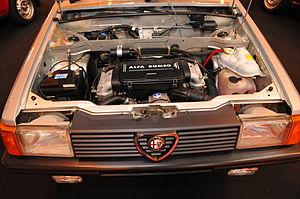
Curieux destin que celui de l’Arna (1983-87). Née à une période charnière où l’engouement pour les berlines compactes est de plus en plus fort, dans le sillage de la Golf qui a révolutionné la catégorie en 1975, elle sera le plus gros échec commercial du constructeur milanais. Fiat sort sa Ritmo en 78, Lancia la Delta dans la foulée. Alfa se doit de suivre mais, bien qu’intégré à la holding étatique IRI (Istituto per la Ricostrizione Industriale), n’a pas les moyens de ses ambitions. La firme décide alors de s’allier à un confrère afin d’économiser les frais de développement et gagner du temps sur le lancement produit, en assemblant un modèle déjà amorti. Ce sera le japonais Nissan, trop heureux de poser un pied ferme sur le continent européen, et sa Cherry N12/Datsun Pulsar, dévoilée la même année que la Ritmo... L’intérêt de l’opération est, dans une moindre mesure, de bénéficier du sérieux nippon en matière de qualité-fiabilité, domaines où pêchent grandement les italiennes à l’époque. L’accord, signé en 1980, est séduisant au 1er abord: caisses importées d’Asie montées dans une nouvelle usine dédiée au sud de la péninsule, à l'est de Naples, gage d’emplois, habillant des propulseurs transalpins, Boxers issus de l’Alfasud. Mais les ingénieurs se rendent compte à l’usage que le châssis est inadapté à l’architecture mécanique prévue. Le compartiment moteur doit être revu en conséquence, ce qui grève les finances et retarde le lancement d’autant. Une fois en concession, le public boude la nouvelle venue et la situation d’Alfa est dans l’impasse. En 1986 l’IRI cède sa branche auto à Fiat, dont le premier acte fort est l’arrêt définitif de l’Arna après un peu plus de 50 000 exemplaires produits...
Le moteur boxer Alfa Romeo est un moteur thermique automobile à combustion interne, essence quatre temps, avec quatre cylindres à plat de type boxer alésés directement dans le monobloc en fonte, refroidi par eau, avec au total deux ou quatre arbres à cames en tête, commandés par une courroie de distribution crantée, avec deux culasses hémisphériques en aluminium, deux ou quatre soupapes par cylindre. Ce moteur a été commercialisé en sept versions, monté longitudinalement, produit à Arese de 1971 à 1997.